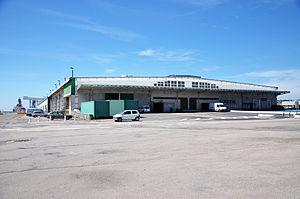
Le Havre (Seine-Maritime, 76)
La gare du Havre-Maritime, ou gare maritime pour les Havrais, est le nom générique de différentes gares ferroviaires françaises de la ligne de Paris-Saint-Lazare au Havre, situées dans différents lieux des quais du port du Havre, dans le département de la Seine-Maritime, en région Normandie. L'activité de ces gares est variable selon les époques.
Le Volcan, d’abord Maison de la Culture, puis scène nationale en 1991, Le Volcan est aujourd’hui une des plus importantes scènes nationales en France. C’est un lieu de production et de diffusion artistique de référence nationale dans le domaine du théâtre, des musiques, de la danse, du cirque, des nouvelles esthétiques, des nouvelles images et des arts numériques.